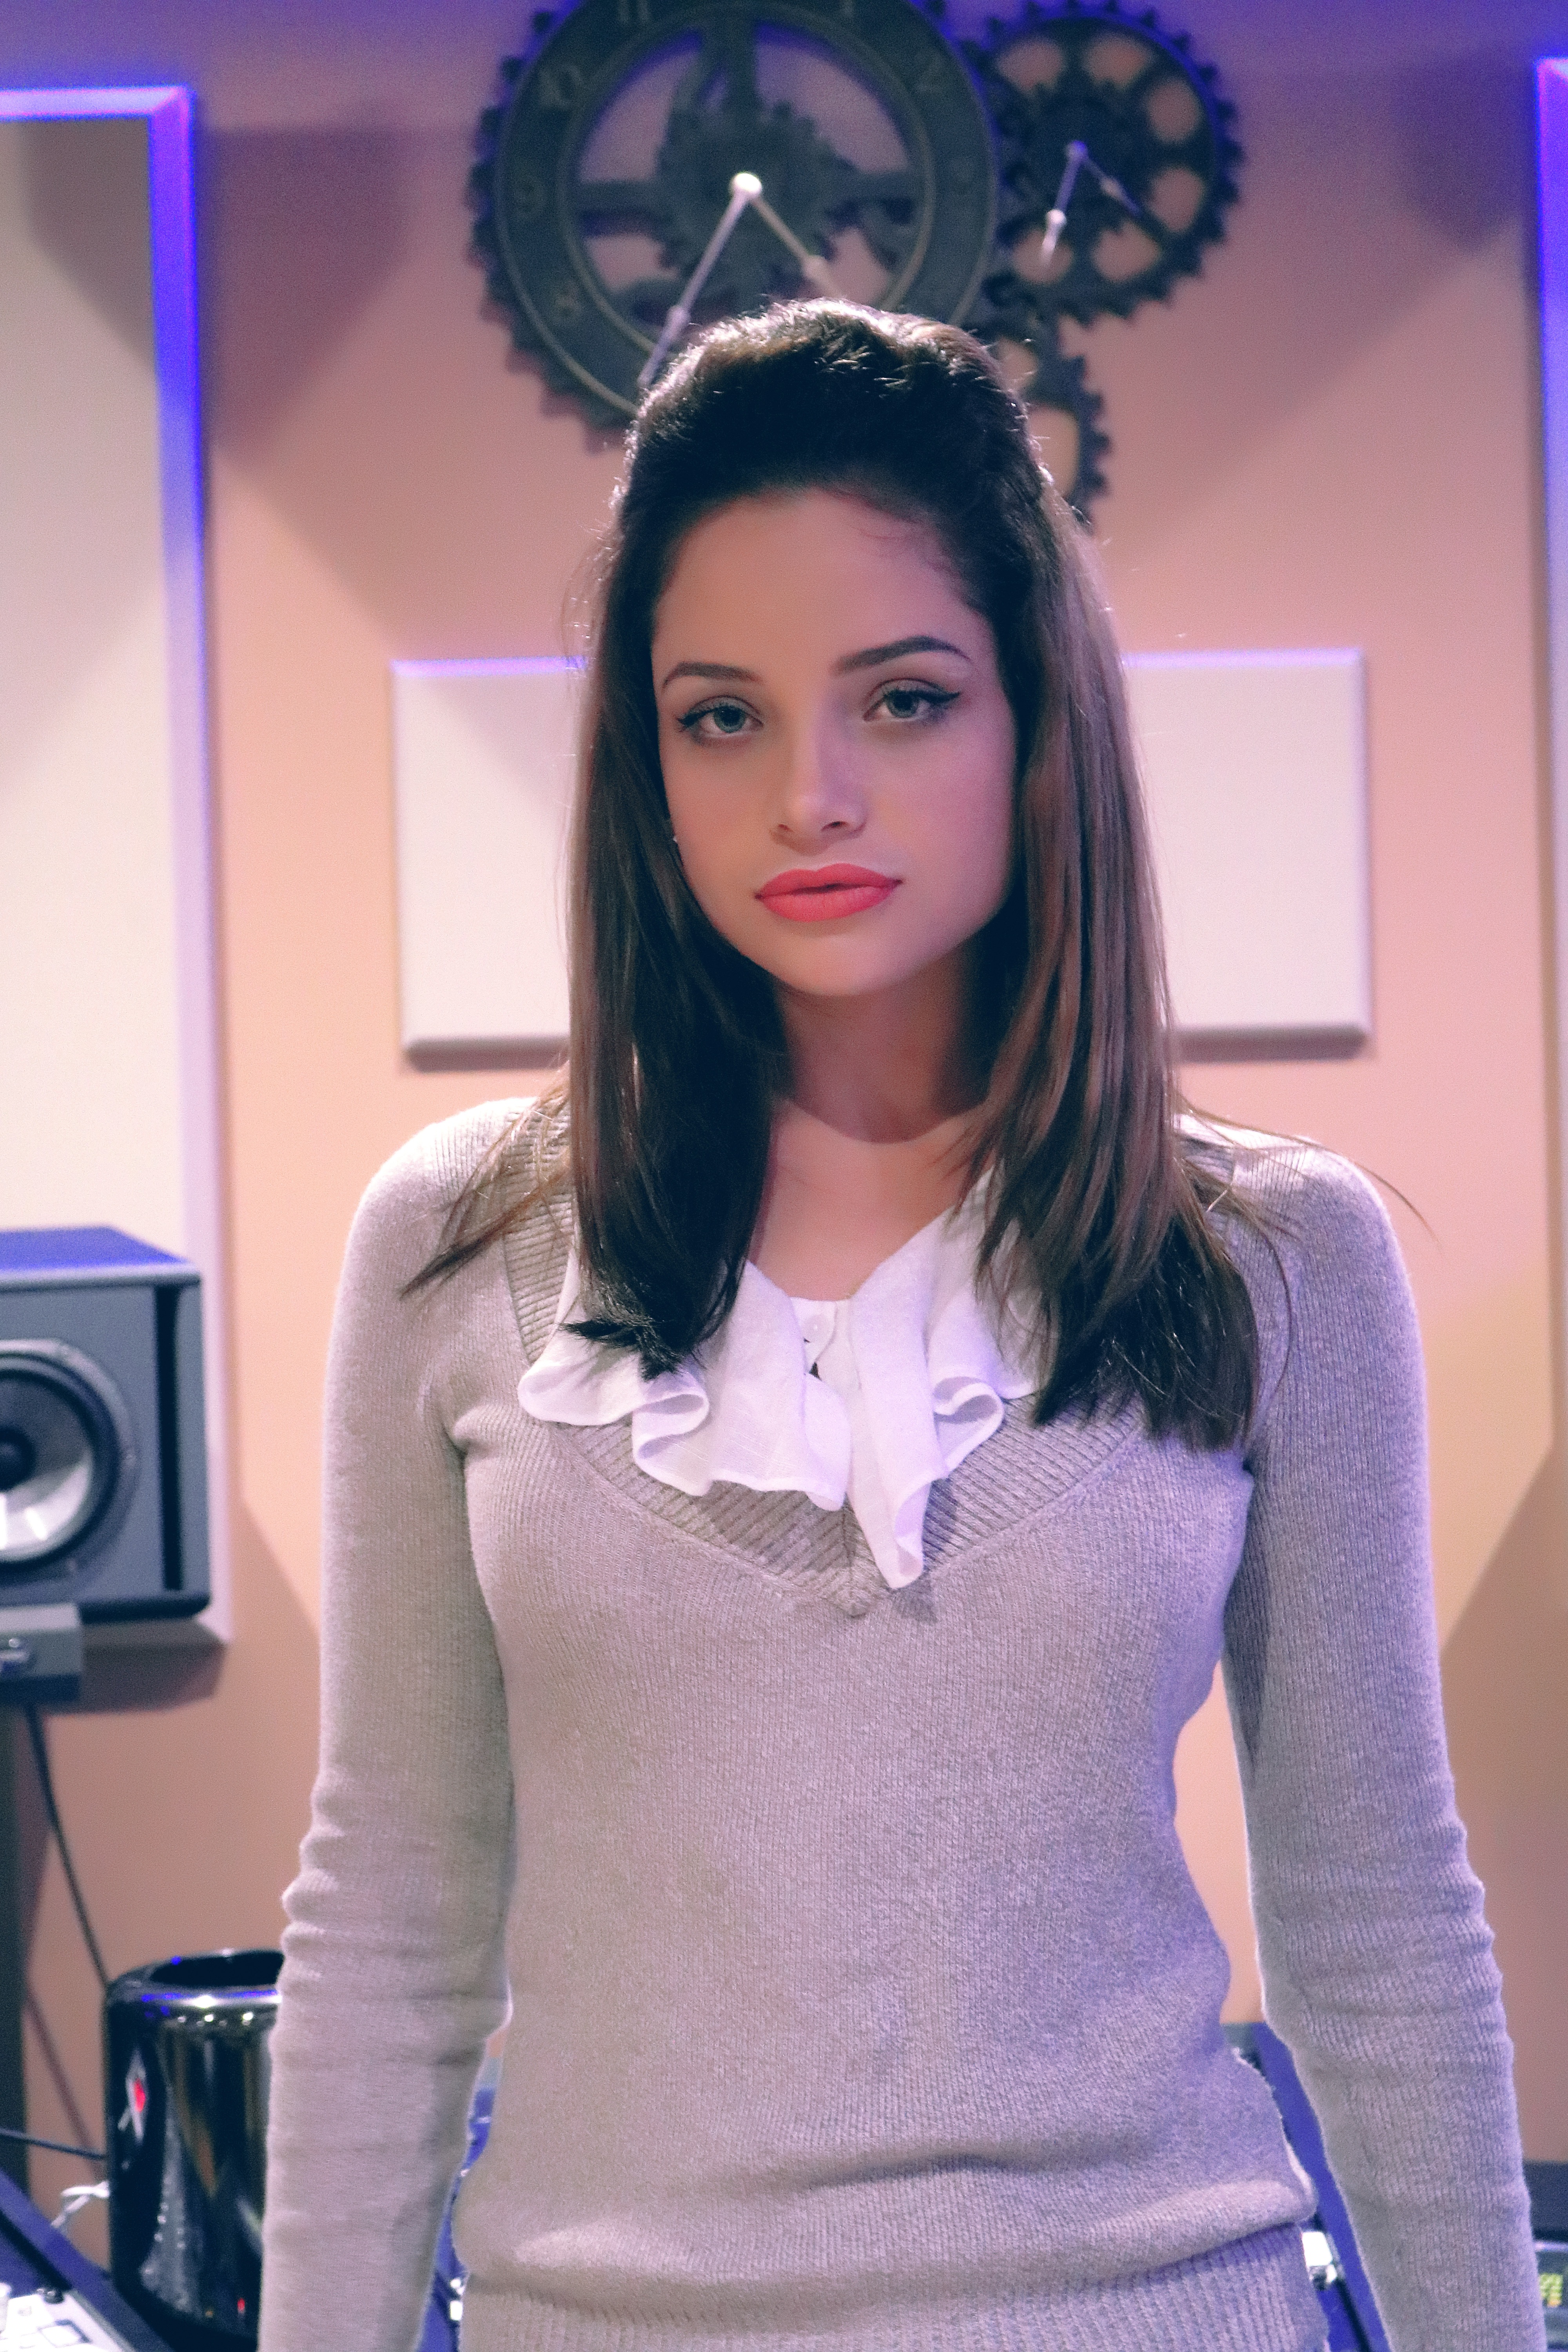
person, people, girl, woman, hair, white, photography, female, singer, portrait, model, young, fresh, care, fashion, blue, clothing, lady, hairstyle, smile, makeup, monarch, human body, face, dress, women, eye, skin, lips, pose, beauty, sexy, style, beautiful women, attractive, young woman, elegance, glamour, beautiful woman, sensuality, beauty girl, photo shoot, woman face, beautiful woman face, women face, beauty woman, hair style, keila llanes, keila